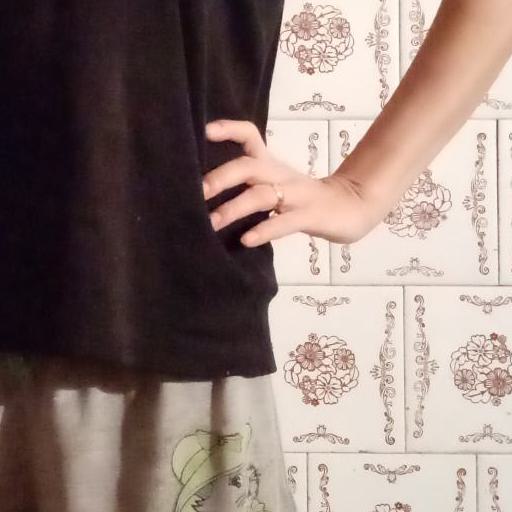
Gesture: no_gesture